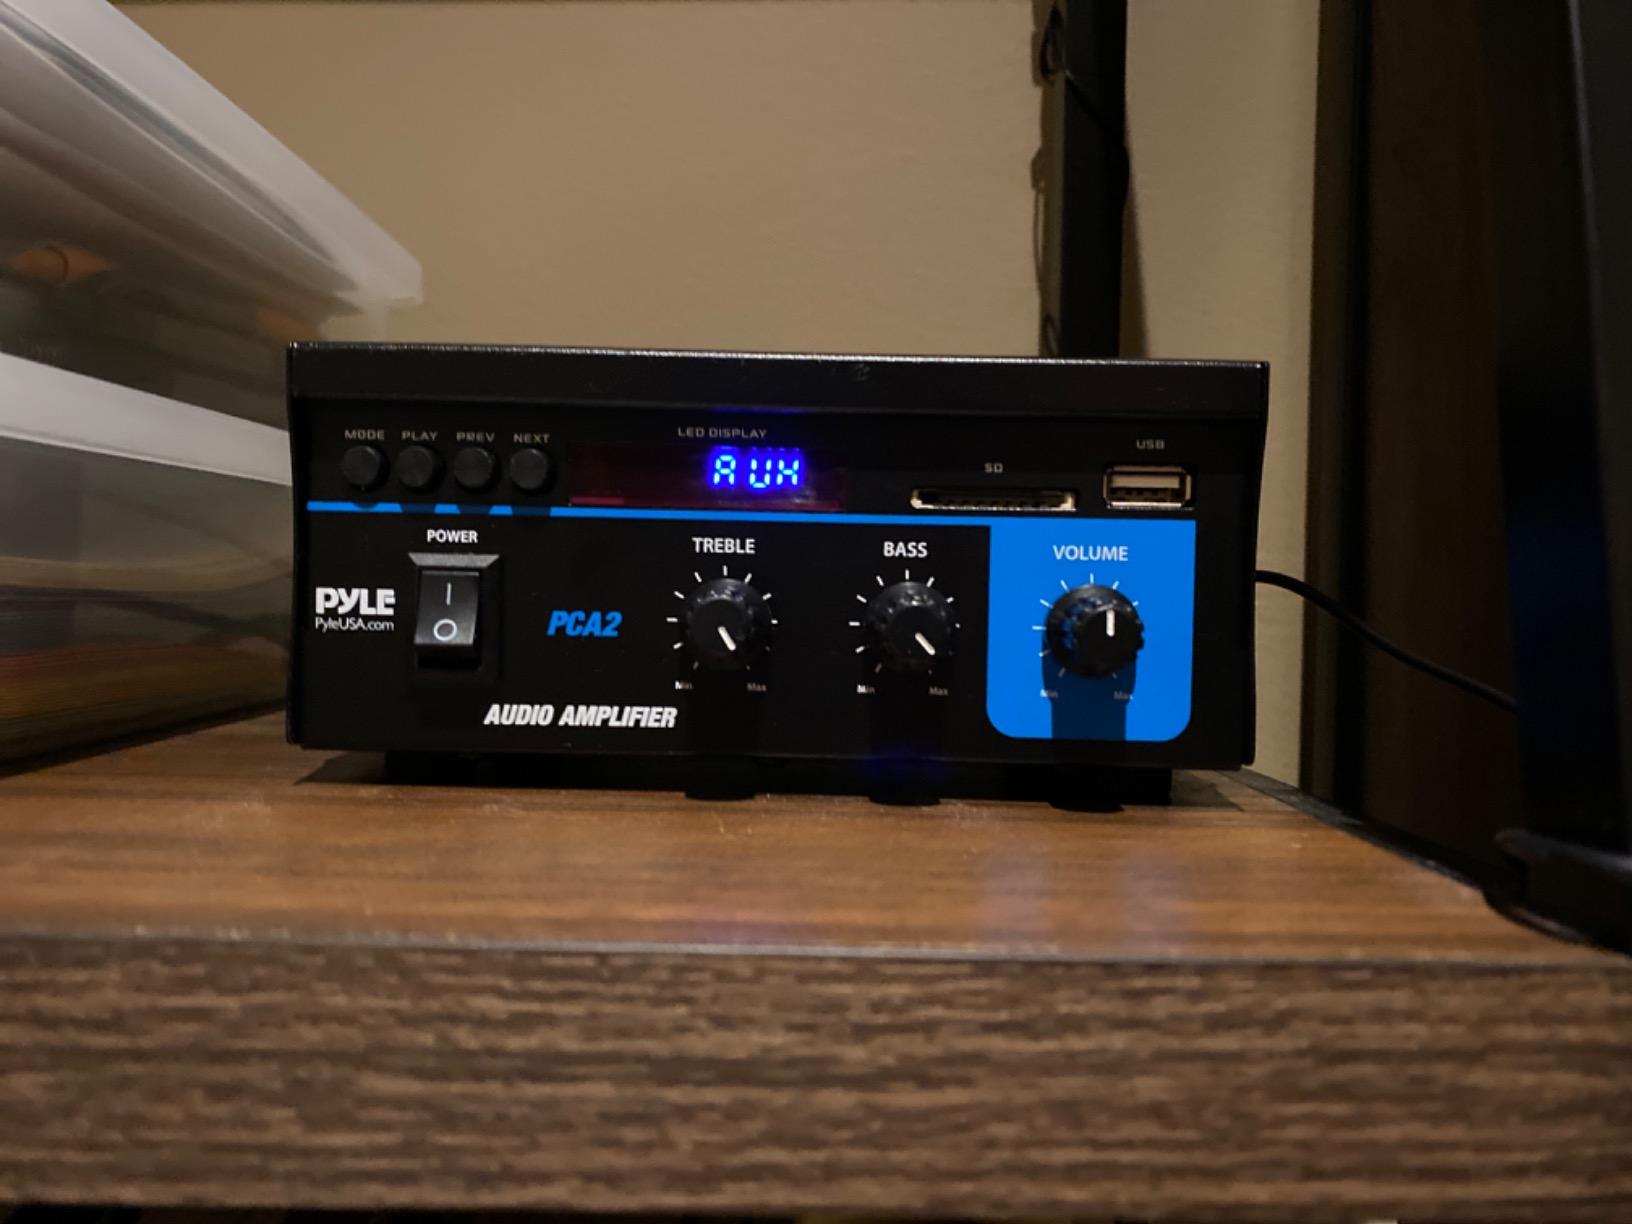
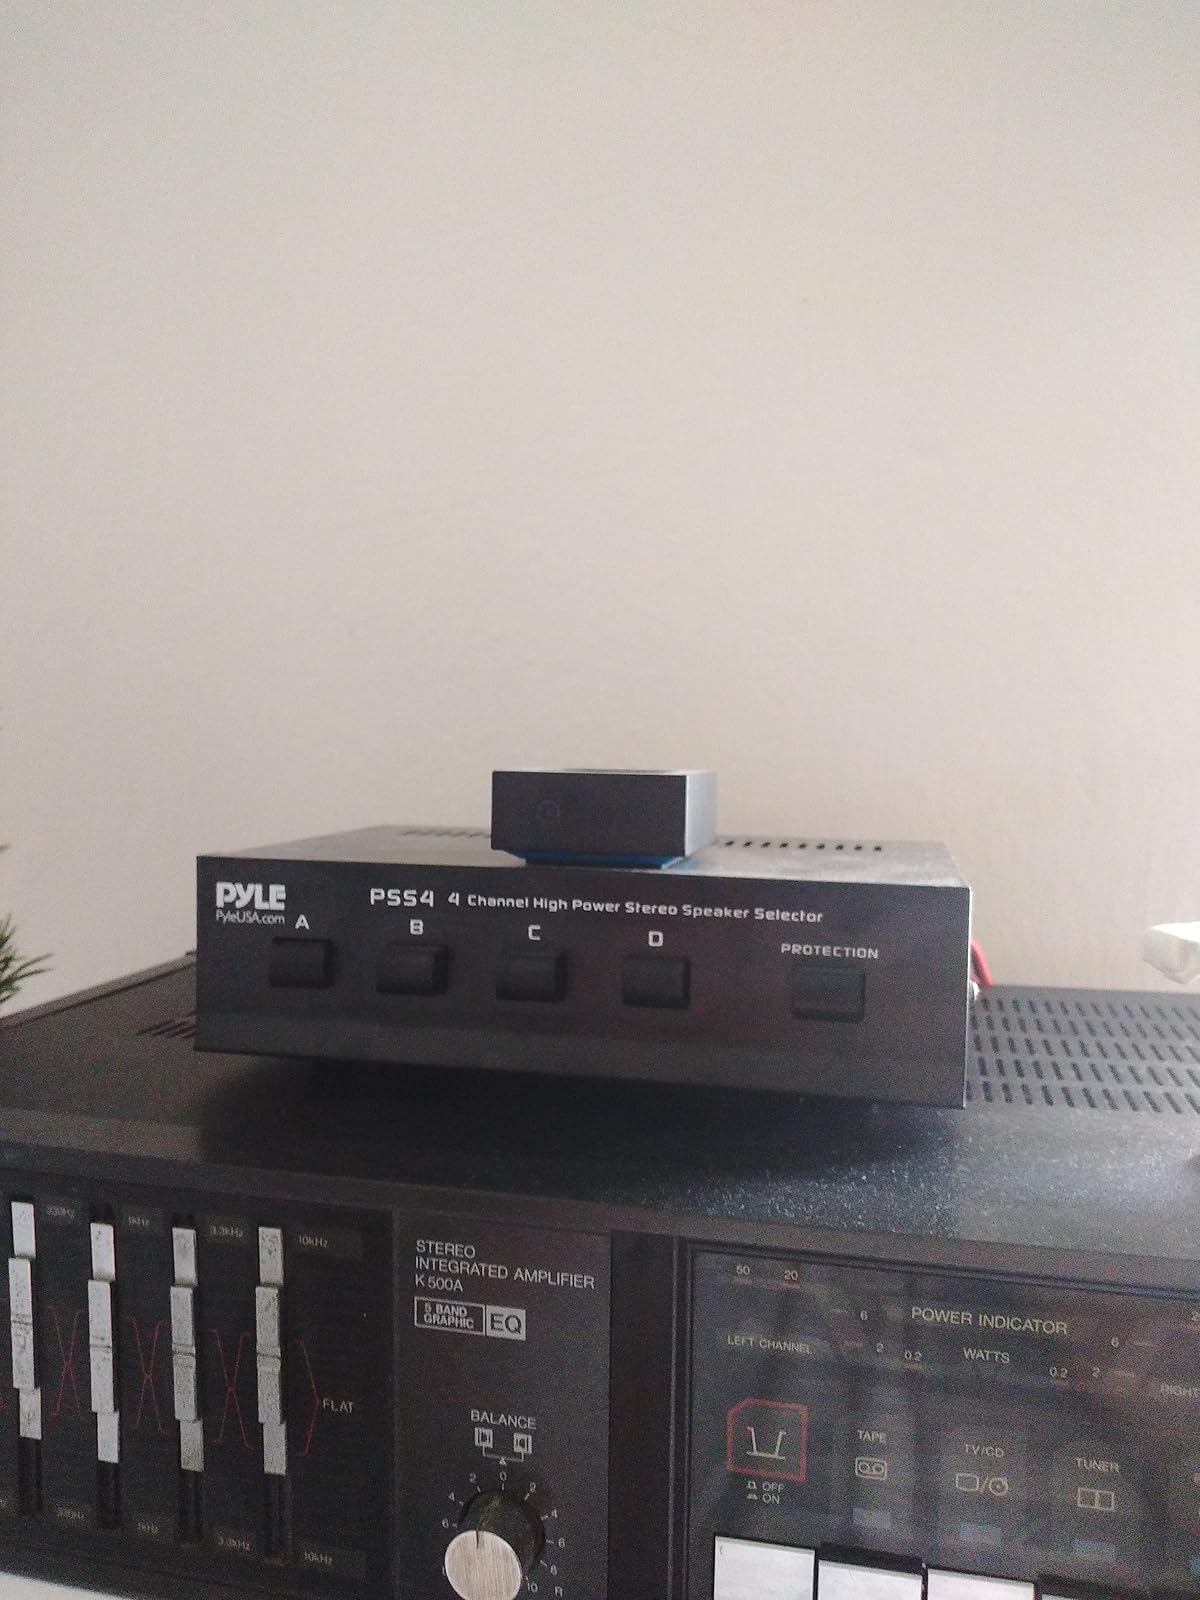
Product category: speaker
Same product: no